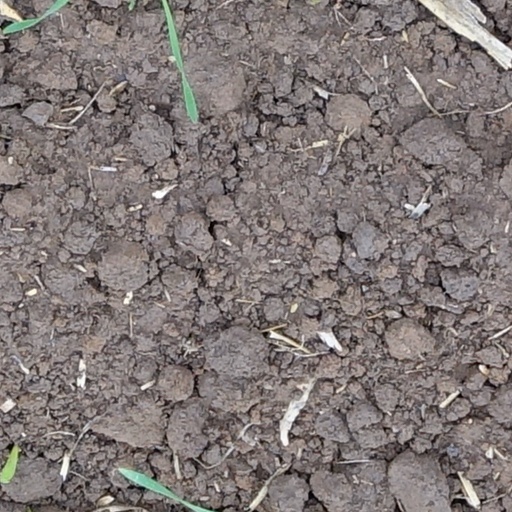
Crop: wheat